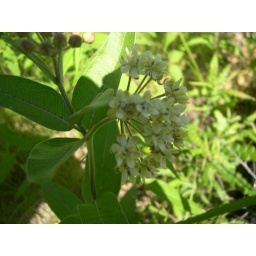
Marinette Co, WI. Growing along a logging road in a jack pine stand. Threatened in Wisconsin.